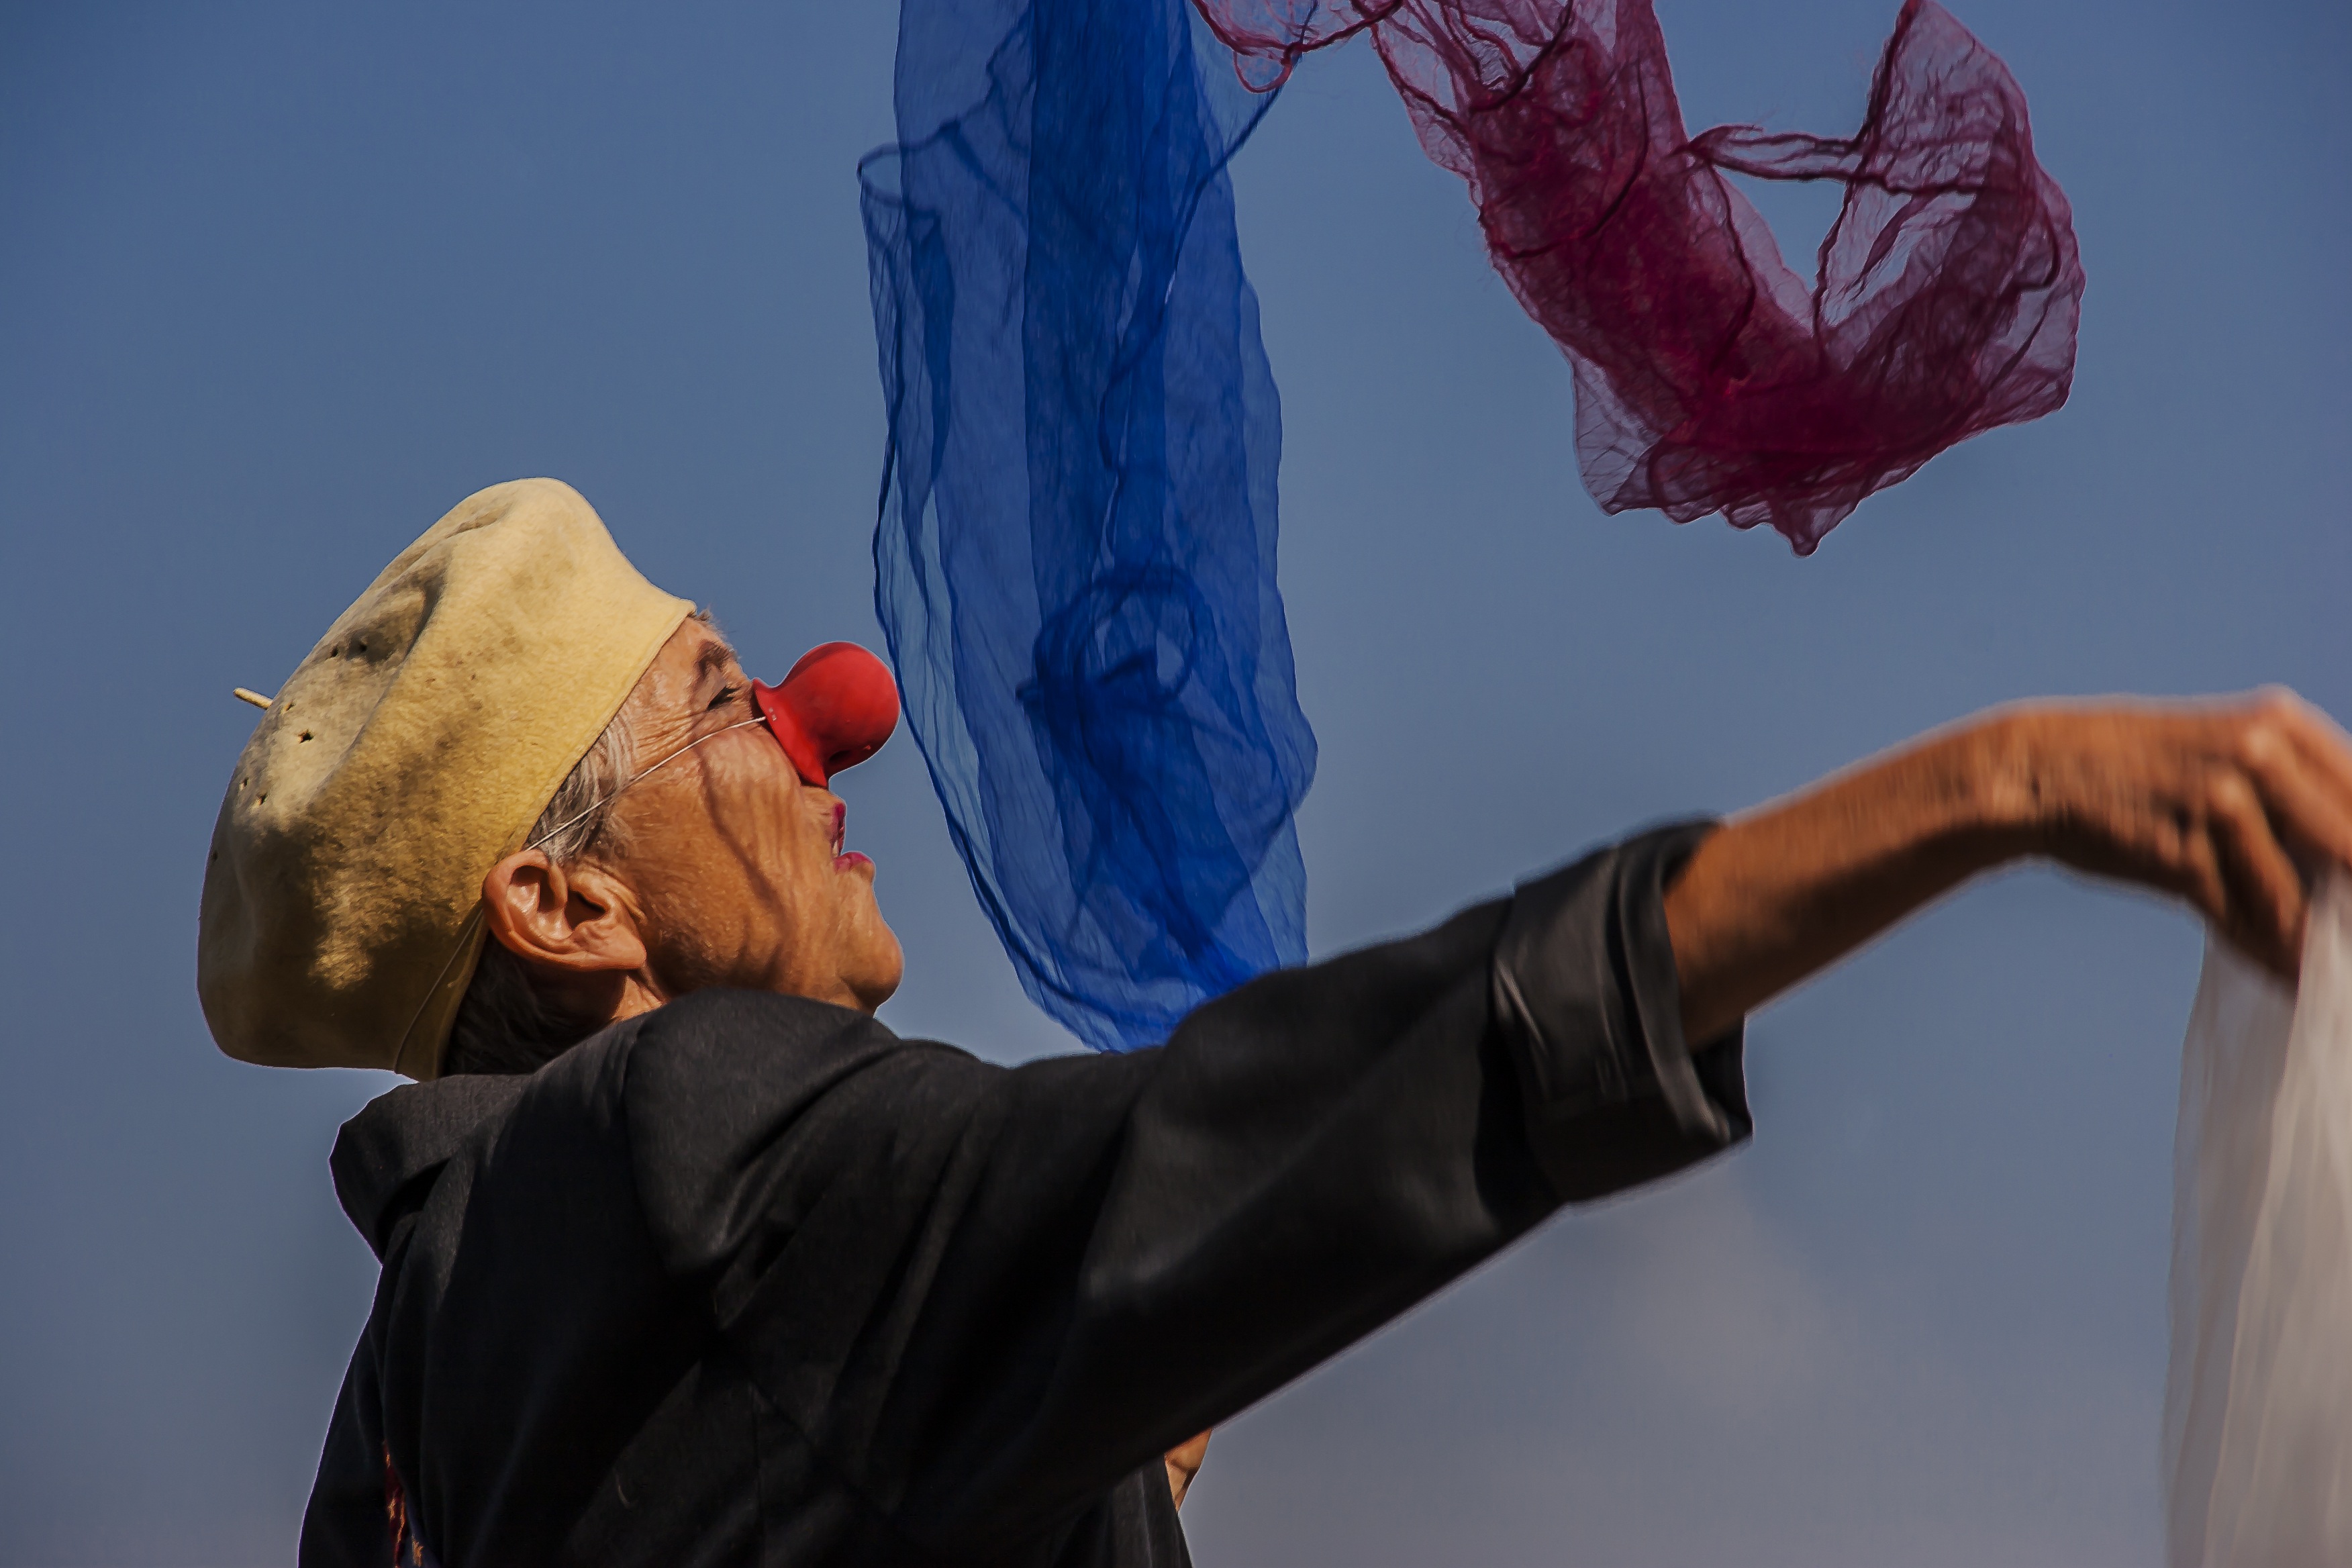
woman, portrait, human, colorful, extreme sport, performance art, cheerful, clown, face, funny, towels, organ, juggle, screenshot, red currant, sense, atmosphere of earth